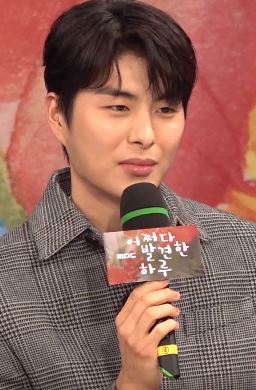
ช็อง ก็อน-จู

| name = ช็อง ก็อน-จู
| native_name = 정건주
| native_name_lang = ko
| image = 191002 정건주.jpg
| caption = ช็อง ก็อน-จู นงานแถลงข่าว "Extraordinary You"
| birth_place =เกาหลีใต้
| occupation = นักแสดง
| yearsactive = 2017–ปัจจุบัน
| agent = บลอสซั่ม เอ็นเตอร์เทนเมนท์
ช็อง ก็อน-จู (; เกิด 26 พฤษภาคม ค.ศ. 1995) เป็นนักแสดงชาวเกาหลีใต้ เขาได้ร่วมแสดงในละครเว็บหลายเรื่องก่อนที่จะเข้าสู่การออกอากาศทางโทรทัศน์
== อาชีพ ==
ในปี ค.ศ. 2017 ช็อง ก็อน-จูได้เซ็นสัญญาพิเศษกับเจวายพีเอนเตอร์เทนเมนต์ และปรากฏตัวในมิวสิกวิดีโอของเดย์ซิกซ์เพลง "Moonrise (อัลบั้ม Day6)|I Like You" เขาแสดงในเว็บดราม่าของเนเวอร์เรื่อง "flower Ever After"
ในปี ค.ศ. 2019 ช็องได้เข้าร่วมกับสังกัดบลอสซัมเอ็นเตอร์เทนเมนท์และแสดงเป็นหนึ่งในนักแสดงหลักของเรื่อง "Extraordinary You"
== ผลงานการแสดง ==
=== ภาพยนตร์ ===
| class="wikitable sortable plainrowheaders"
! scope="col" | ปี ค.ศ.
! scope="col" | เรื่อง
! scope="col" | บทบาท
! scope="col" class="unsortable" |
|-
! scope="row" | 2023
| "Rebound (2023 film)|Rebound"
| ช็อง กัง-โฮ
|
|
== อ้างอิง ==
== แหล่งข้อมูลอื่น ==
*
*
*
หมวดหมู่:นักแสดงชายชาวเกาหลีใต้
หมวดหมู่:บุคคลที่เกิดในปี พ.ศ. 2538